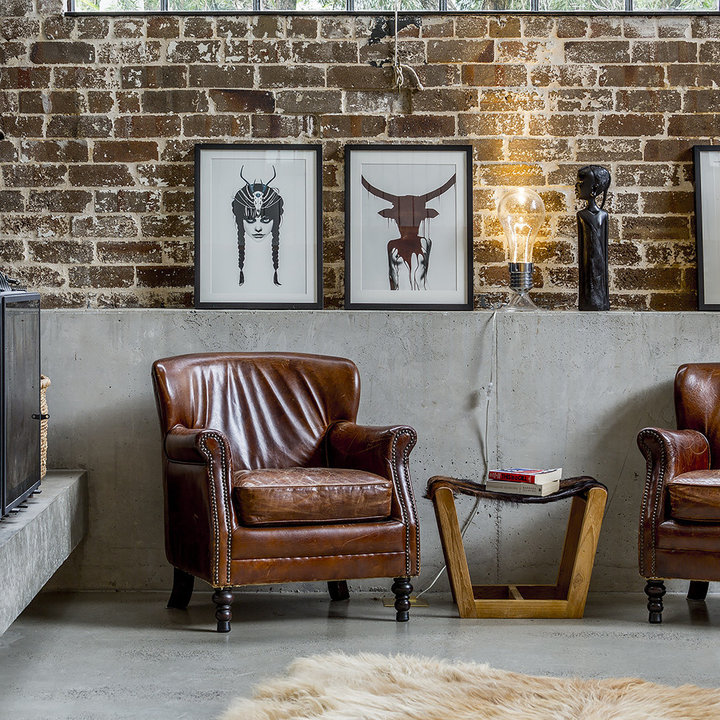
Style: Industrial